Kawato Station

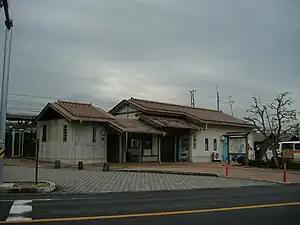
Kawato Station, November 2007

Kawato Station is served by the Kita-Matsue Line, and is located 4.9 kilometers from the terminus of the line at . It is also the terminus of the 8.3 kilometer Taisha Line to . All rail services stop at this station.